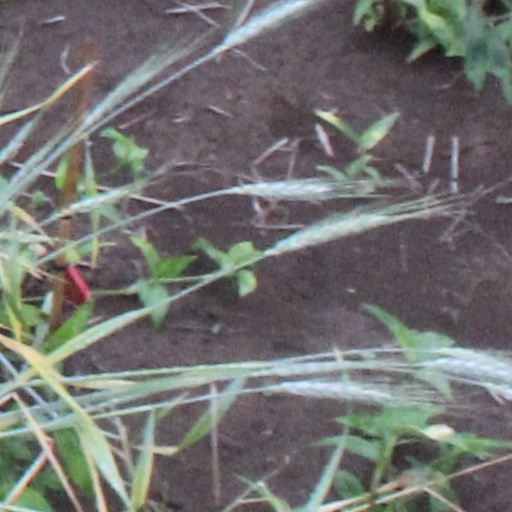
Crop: wheat